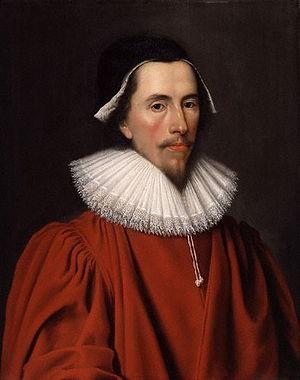
Sir Heneage Finch, né le 15 décembre 1580 et mort le 5 décembre 1631, est un avocat et homme politique anglais. Président de la Chambre des communes en 1626, il s'avère incapable de gérer le conflit ouvert qui s'ouvre entre les députés et le roi Charles Iᵉʳ.